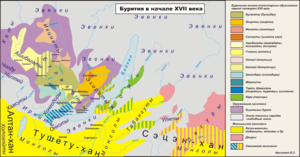
La Transbaïkalie ou Daourie est une région montagneuse au-delà du lac Baïkal, c'est-à-dire à l'est de celui-ci, en Russie. Le nom de Daourie est dérivé de l'ethnonyme des Daours.